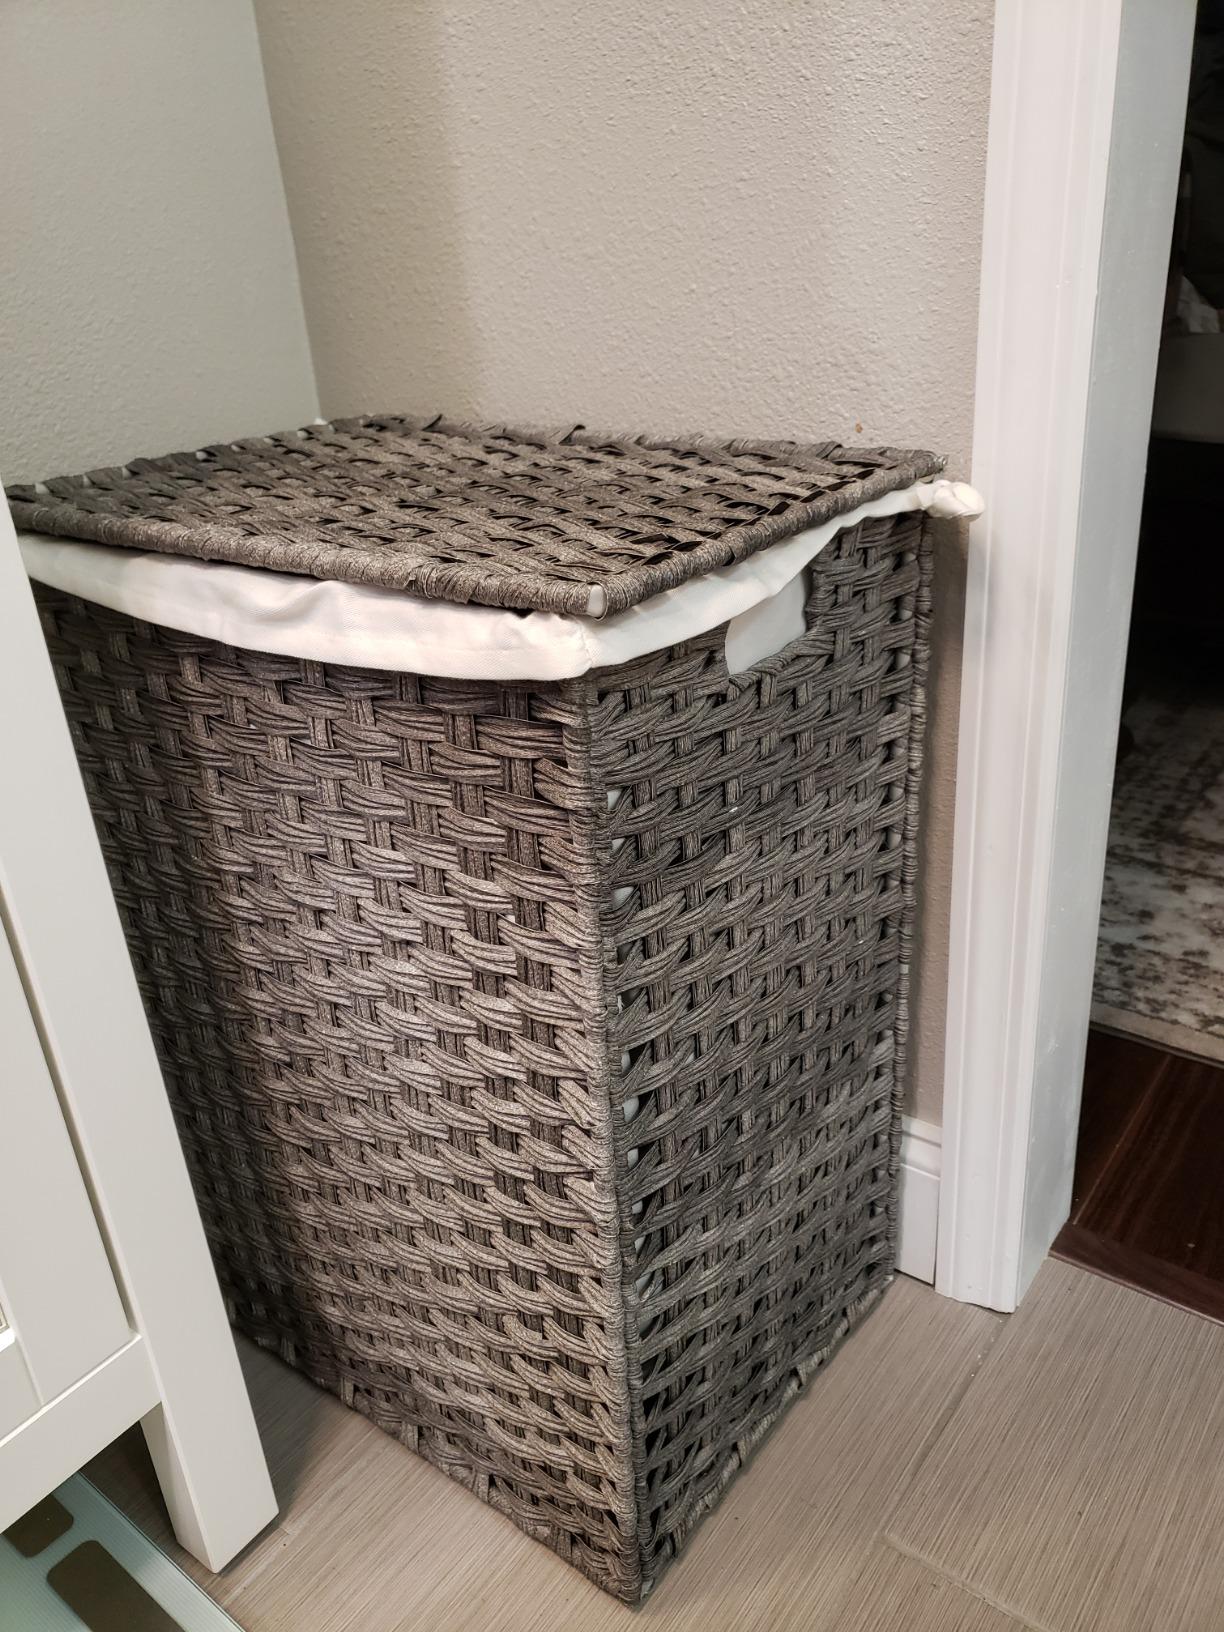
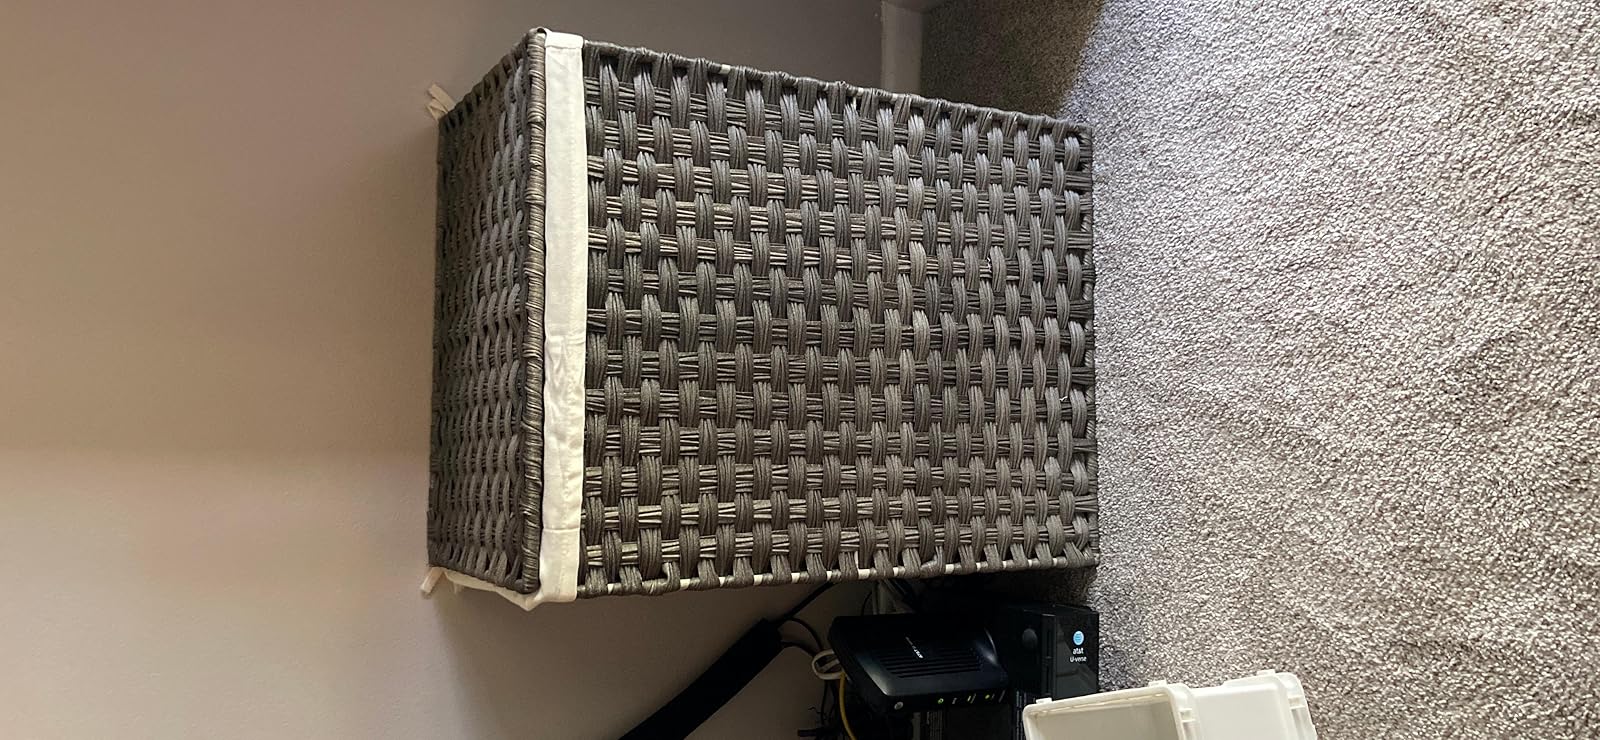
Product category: items_hamper
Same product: yes